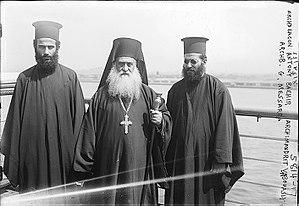
La barbe est l’ensemble des poils recouvrant le menton, les joues, la mâchoire ainsi que l'extérieur des lèvres de l'homme et de l'adolescent.